Sanlam Centre

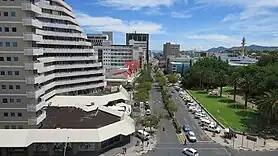
Sanlam Centre (left)

The Sanlam Centre is a building in downtown Windhoek, Namibia. Located on Independence Avenue, the building was built in 1990, the same year as Namibia's independence. It has 15 floors and 28,000 m of floor space. The German, Swedish and Venezuelan embassies are located in the building. as is the American Cultural Center, an extension of the United States embassy in Namibia. It is named after South Africa-based Sanlam Ltd.